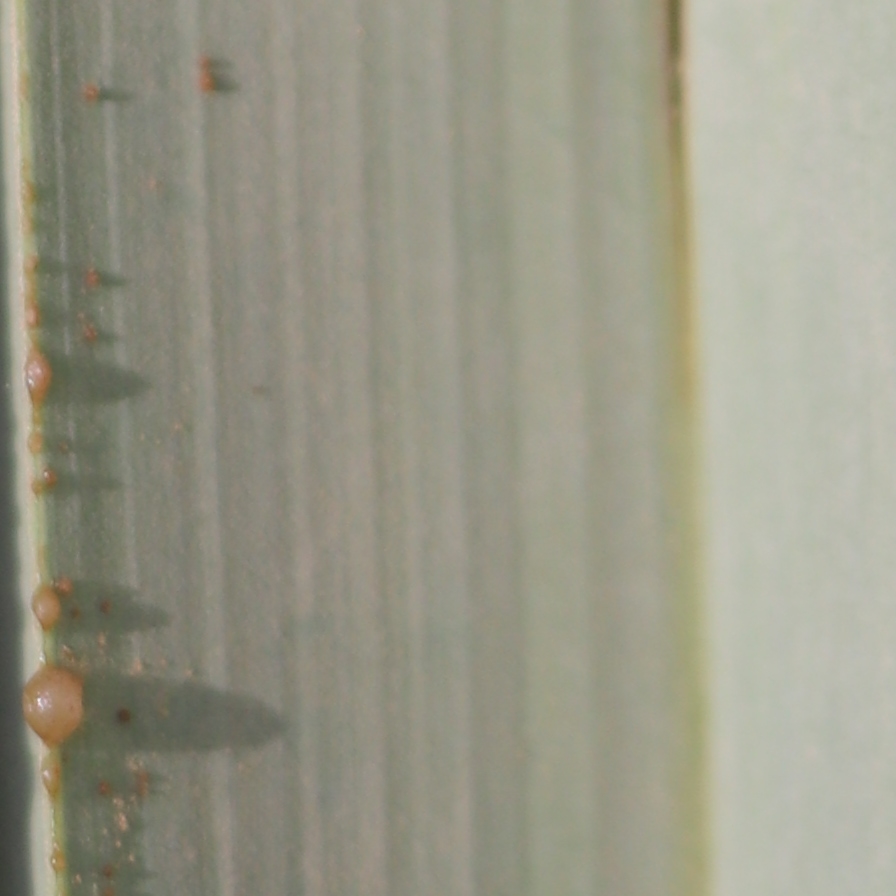
Label: Honey